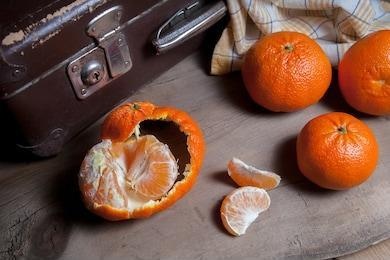
Label: mandarine